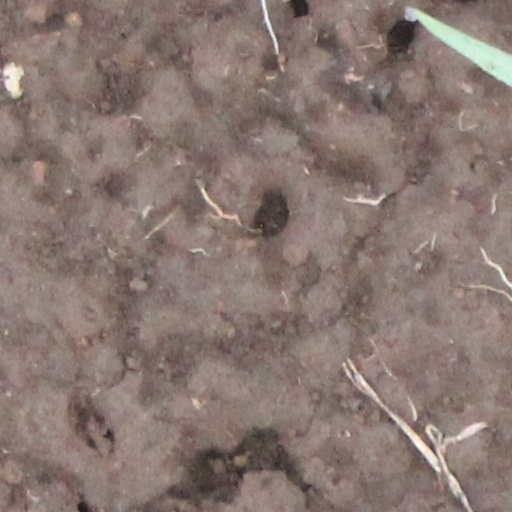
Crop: wheat